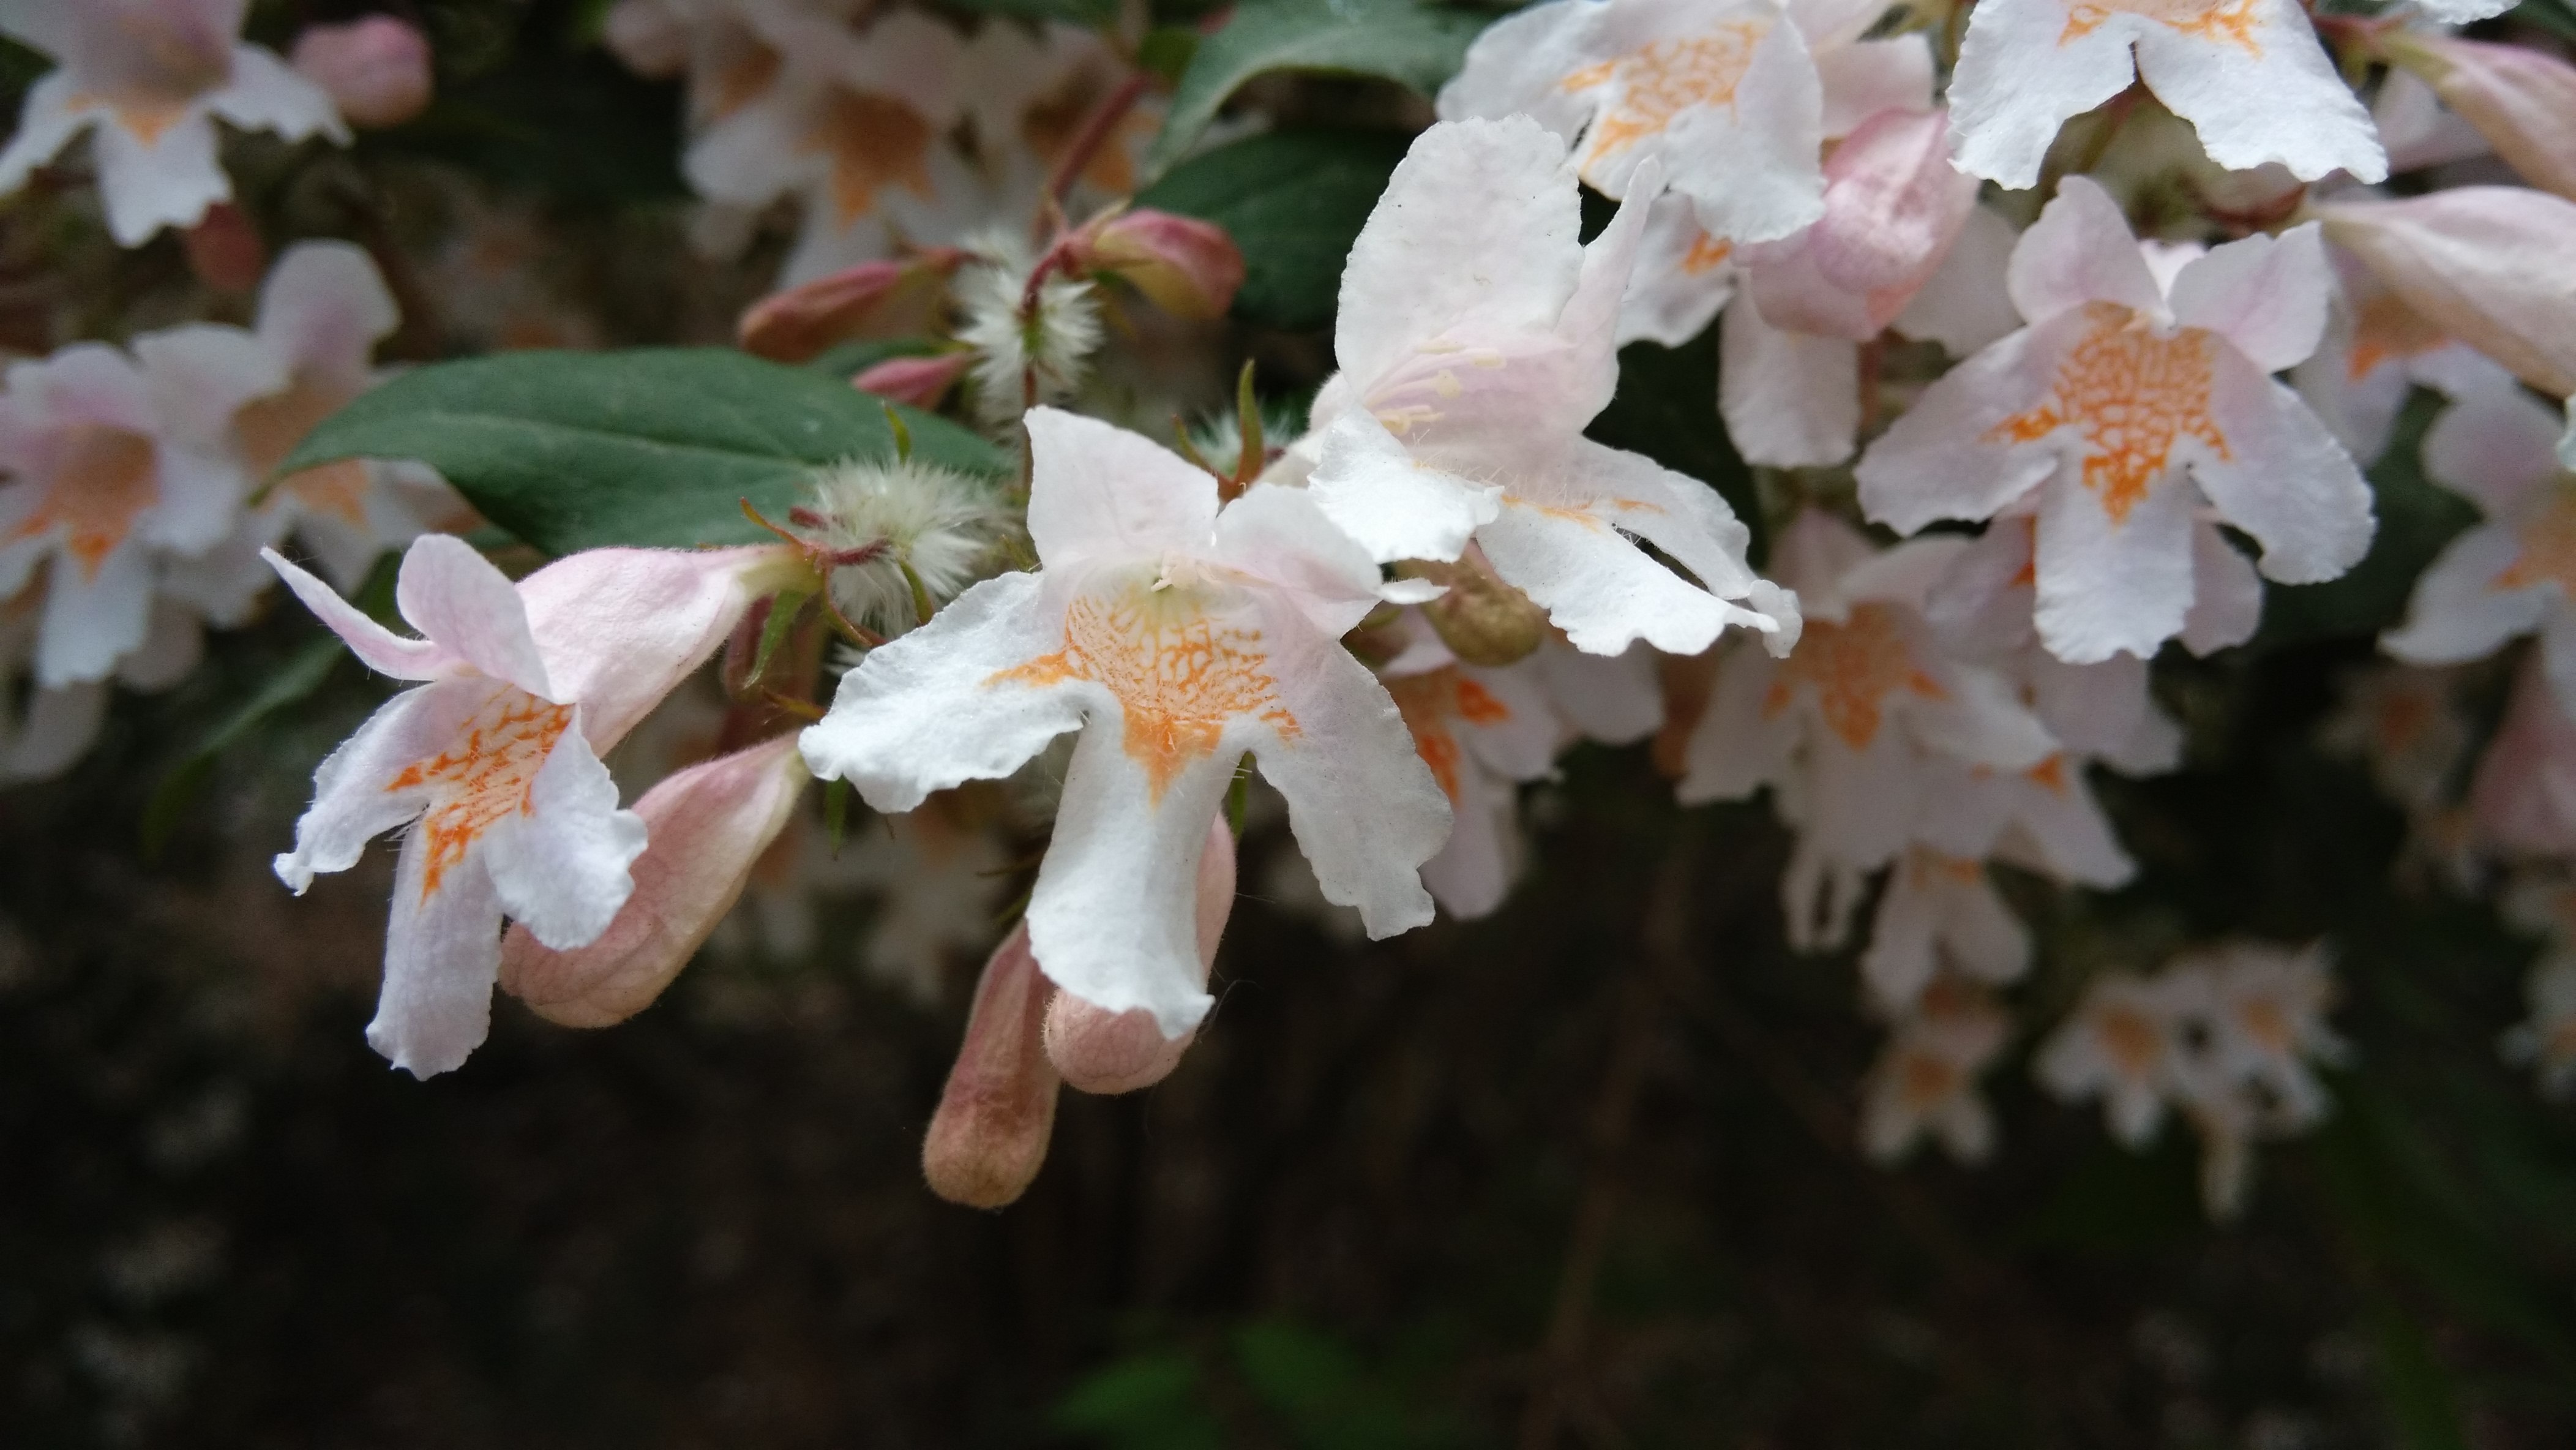
tree, branch, blossom, plant, flower, botany, flora, cherry blossom, orchid, shrub, rhododendron, closerange photogrammetry, flowering plant, woody plant, land plant